Charlotte Everett Hopkins

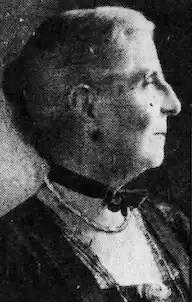
Charlotte Everett Hopkins, from a 1936 publication

Charlotte Everett Wise Hopkins (June 7, 1851 – September 6, 1935) was an American philanthropist and social reformer. She was president of the Home for Incurables in Washington, D.C. for over forty years.